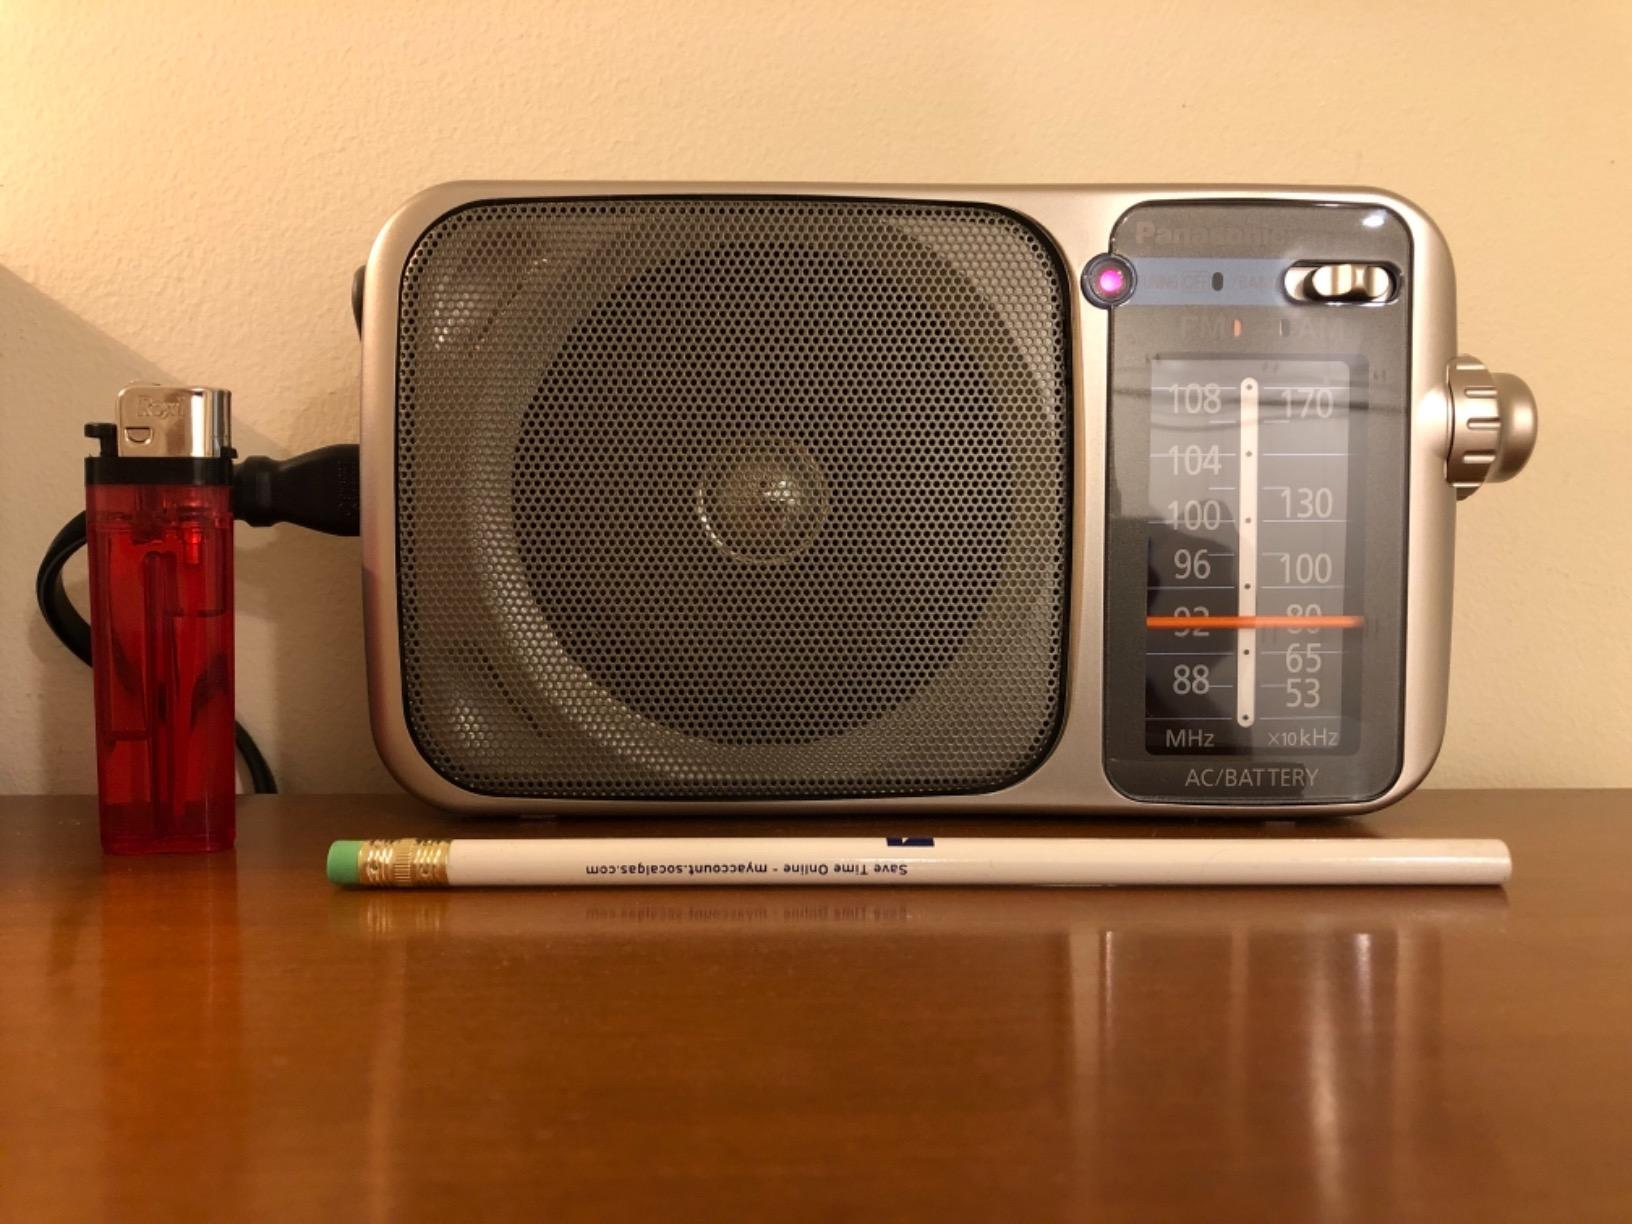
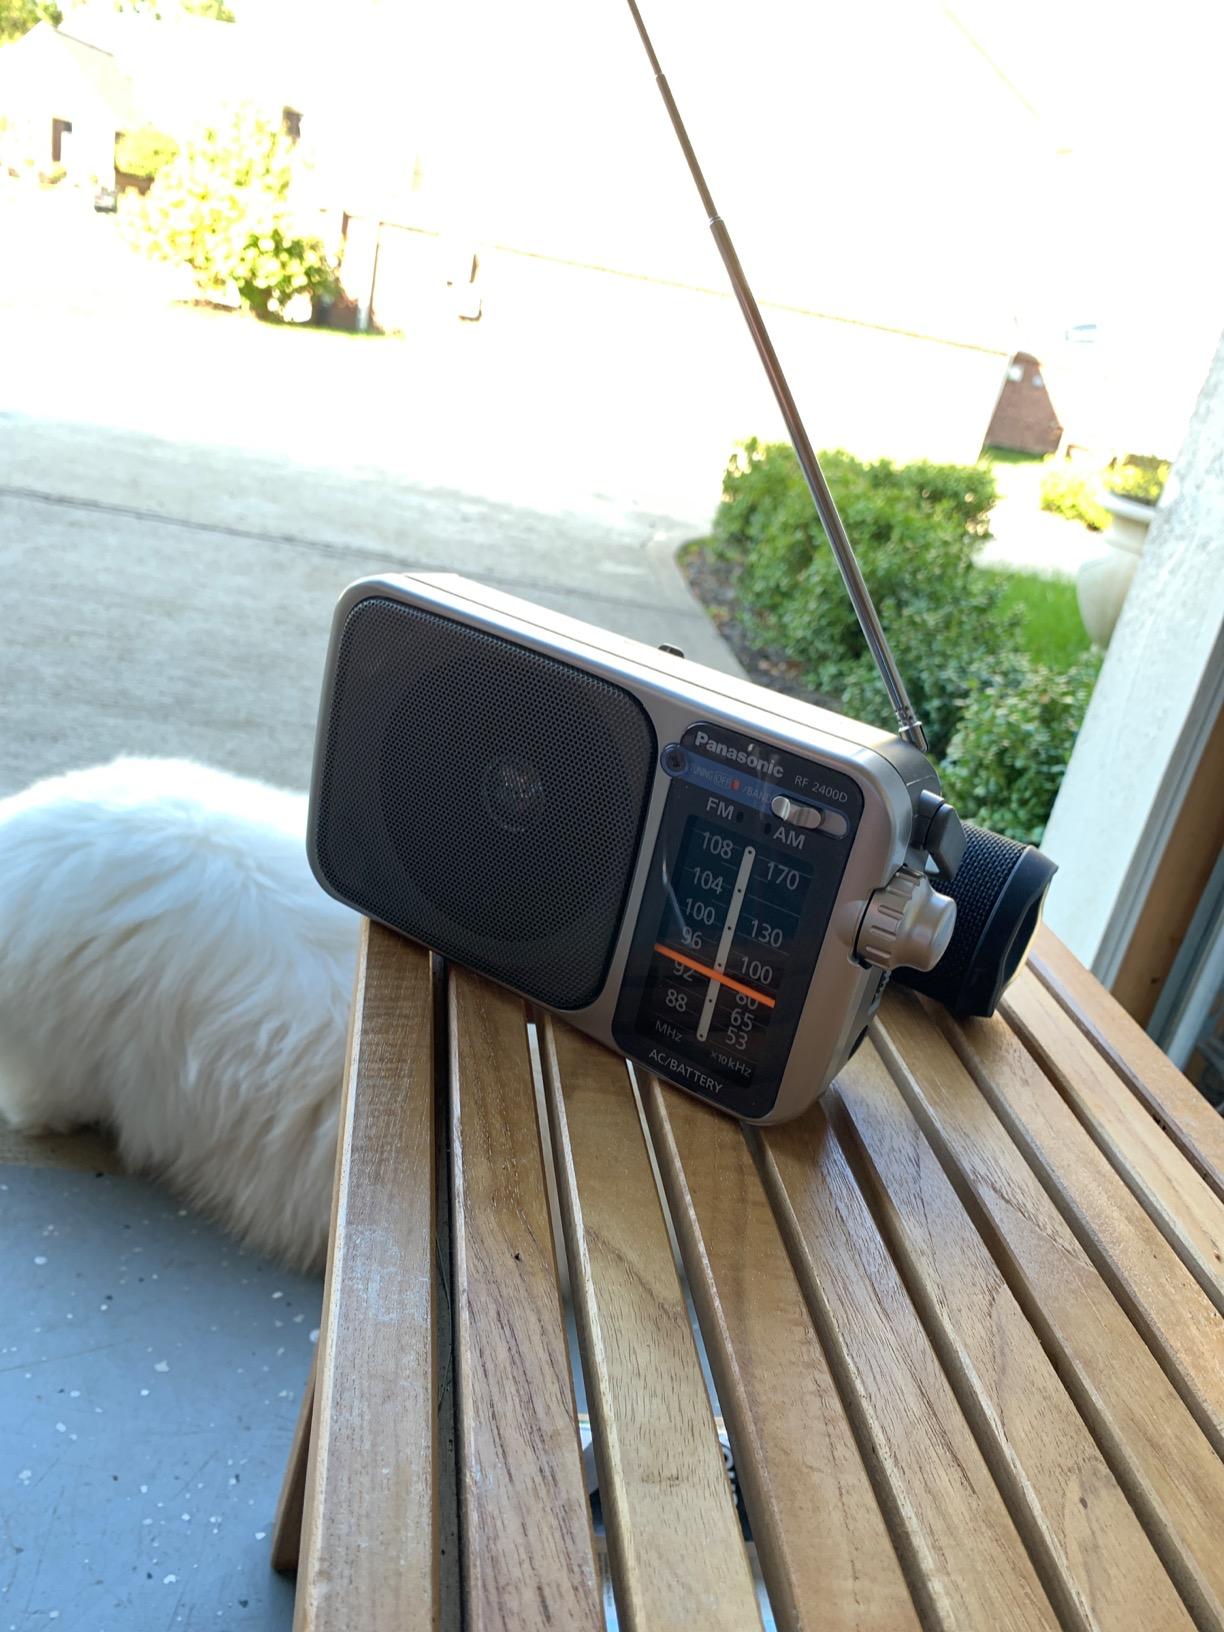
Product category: radio
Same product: yes